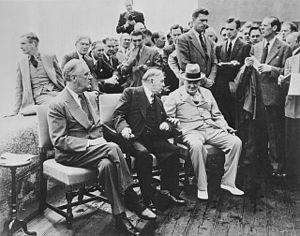
Le Front yougoslave englobe l'ensemble des opérations militaires conduites en Yougoslavie pendant la Seconde Guerre mondiale. Ce pays des Balkans devient un théâtre d'opérations du conflit mondial au printemps 1941. Le gouvernement yougoslave s'allie en effet à l'Allemagne nazie fin mars, mais il est renversé par un coup d'État deux jours plus tard. En réaction, les forces de l'Axe envahissent le royaume le 6 avril. La Yougoslavie est ensuite démembrée, et son territoire annexé ou occupé par l'Allemagne, l'Italie, la Hongrie et la Bulgarie. Deux parties du pays deviennent des États « indépendants » : la Croatie, où le mouvement fasciste des Oustachis est mis au pouvoir et installe une dictature particulièrement meurtrière, et la Serbie, où est proclamé un gouvernement collaborateur.